Temple of Isis (Pompeii)

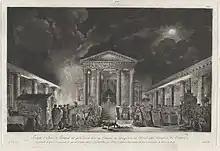
Illustration of the Temple of Isis from Jean Claude Richard de Saint Non's 1782 volume of "Voyage Pottoresque, ou, Description desroyaumes de Naples et Sicile"

The Temple of Isis sits on a platform which is elevated off the ground, and entered in by way of stairs. The temple is designed based on a north-east and south-west plan. It features a vaulted roof, drawing attention to the top of the building. This style of roofing was a Roman stylistic influence, yet was becoming phased out by the time the temple was built. Weber, who excavated the temple, speculated that the Temple of Isis was built according to the Corinthian order. The Temple of Isis had two sections: an outer space surrounded by columns, called the "pronaos;" and the inner area - "naos" - which housed the statues of Isis and Osiris. Both areas of the temple were entered and exited through ornate niches. The architecture of the Temple of Isis is a fusion of Greek, Roman, and Egyptian features, incorporating Egyptian statues in the design. The mixture of Eastern stylistic influences with Hellenistic paid tribute to Isis' Egyptian roots, while still keeping the imagery domestic. In comparison to authentic Egyptian temples, the Temple of Isis was very much in line with the Roman architectural style. Egyptian features of this temple include: purgatorium, a roofless enclosure in the southeast corner of the courtyard that demarcates a subterranean room with a basin for Nile waters. The water from the Nile functioned as holy water used for rituals. The structure itself resembles a miniature temple with pediments and pilasters at the entrance coated with stucco. Structurally, it is built with columns all around; twenty-nine total. Though it is not a large structure, both the interior and exterior of the monument are elaborately decorated. Inside the inner chapel was a holding space for a statue of Isis. Further into the temple are altars and recesses in the walls; outside of the temple was a crypt used for initiating members into the cult. It also features a large room - called an E"kklesiasterion -" at the back of the sanctuary, which functioned as a gathering area for the members of the cult to participate in rituals. Next to the Ekklesiasterion was the sacrarium, which stored the temple's prized objects. Furthermore, statues of Isis are assumed to line the front of the temple with Roman deities along the long walls. The Temple of Isis was a significant aspect of life in Rome. It was in a central location near the Forum, theaters, wrestling school, and temples honoring gods, Asclepius and Neptune. Upon analysis of the remains of the temple, it is known that it was painted with a red and white color scheme throughout. The white paint was meant to emulate a stone-like appearance.